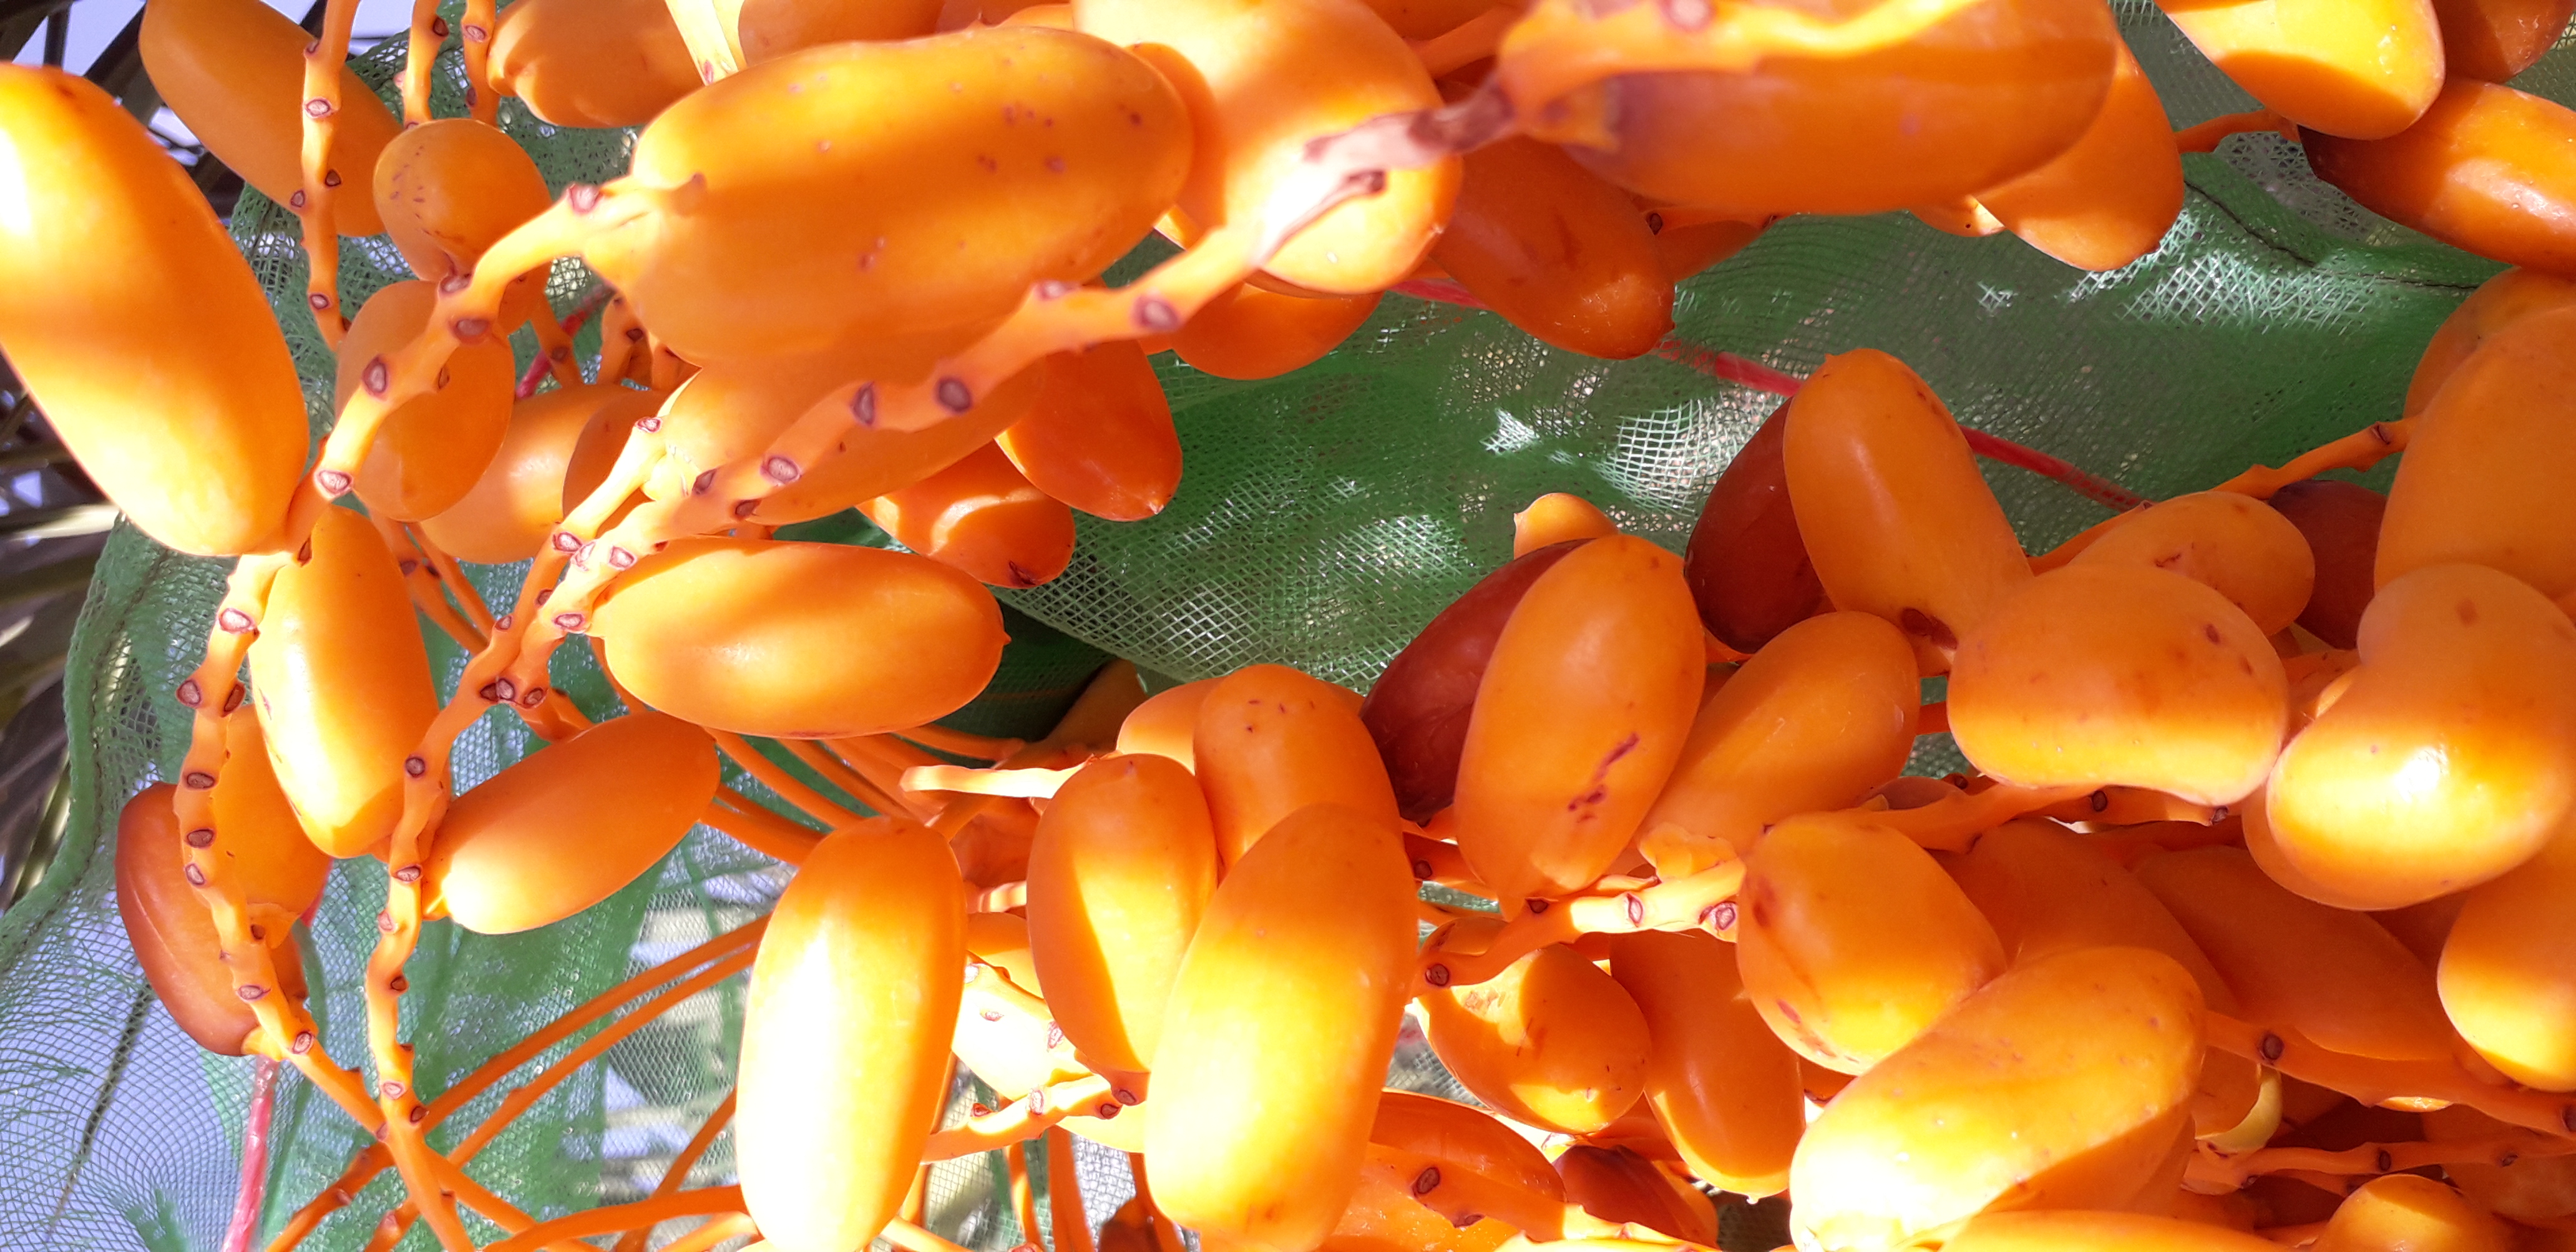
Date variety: kholt